Greenside Mine

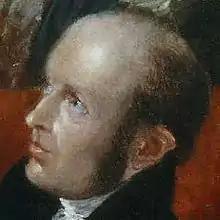
George Head Head in 1840, the principal shareholder of the Greenside Mining Company from 1835 to 1876

It is not known when the Greenside Vein was first discovered, or when mining began there, but the amount of mining work done before 1820 suggests a date during the second half of the 1700s.